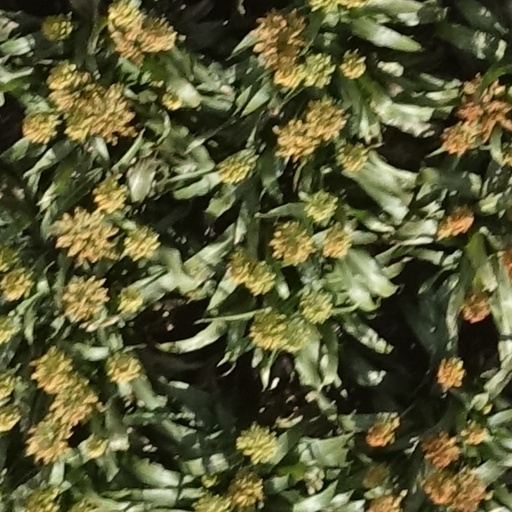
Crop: sorghum